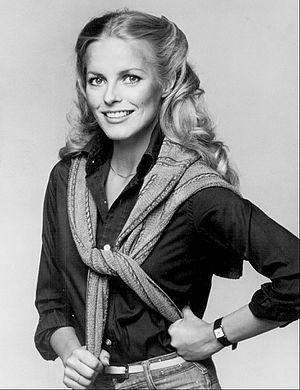
Drôles de dames est une série télévisée américaine créée par Ivan Goff et Ben Roberts composée d'un pilote de 70 minute diffusé le 21 mars 1976, et de 115 épisodes de 48-50 minutes diffusés entre le 22 septembre 1976 et le 24 juin 1981 sur le réseau ABC.